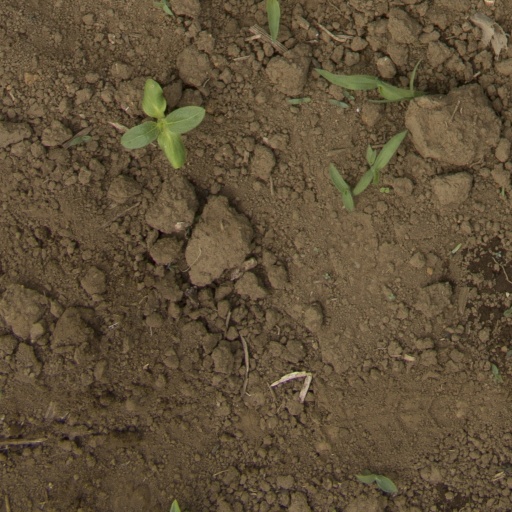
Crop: Jerusalem artichoke